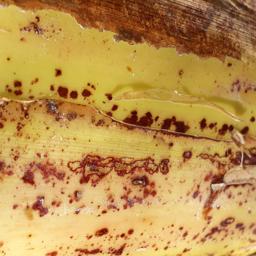
Label: PSEUDOSTEM WEEVIL